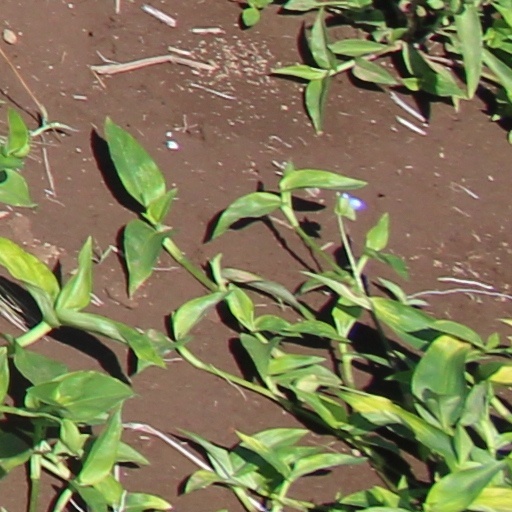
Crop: wheat